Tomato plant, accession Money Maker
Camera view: horizontal (90 deg, fisheye); turntable rotation: 0 degrees
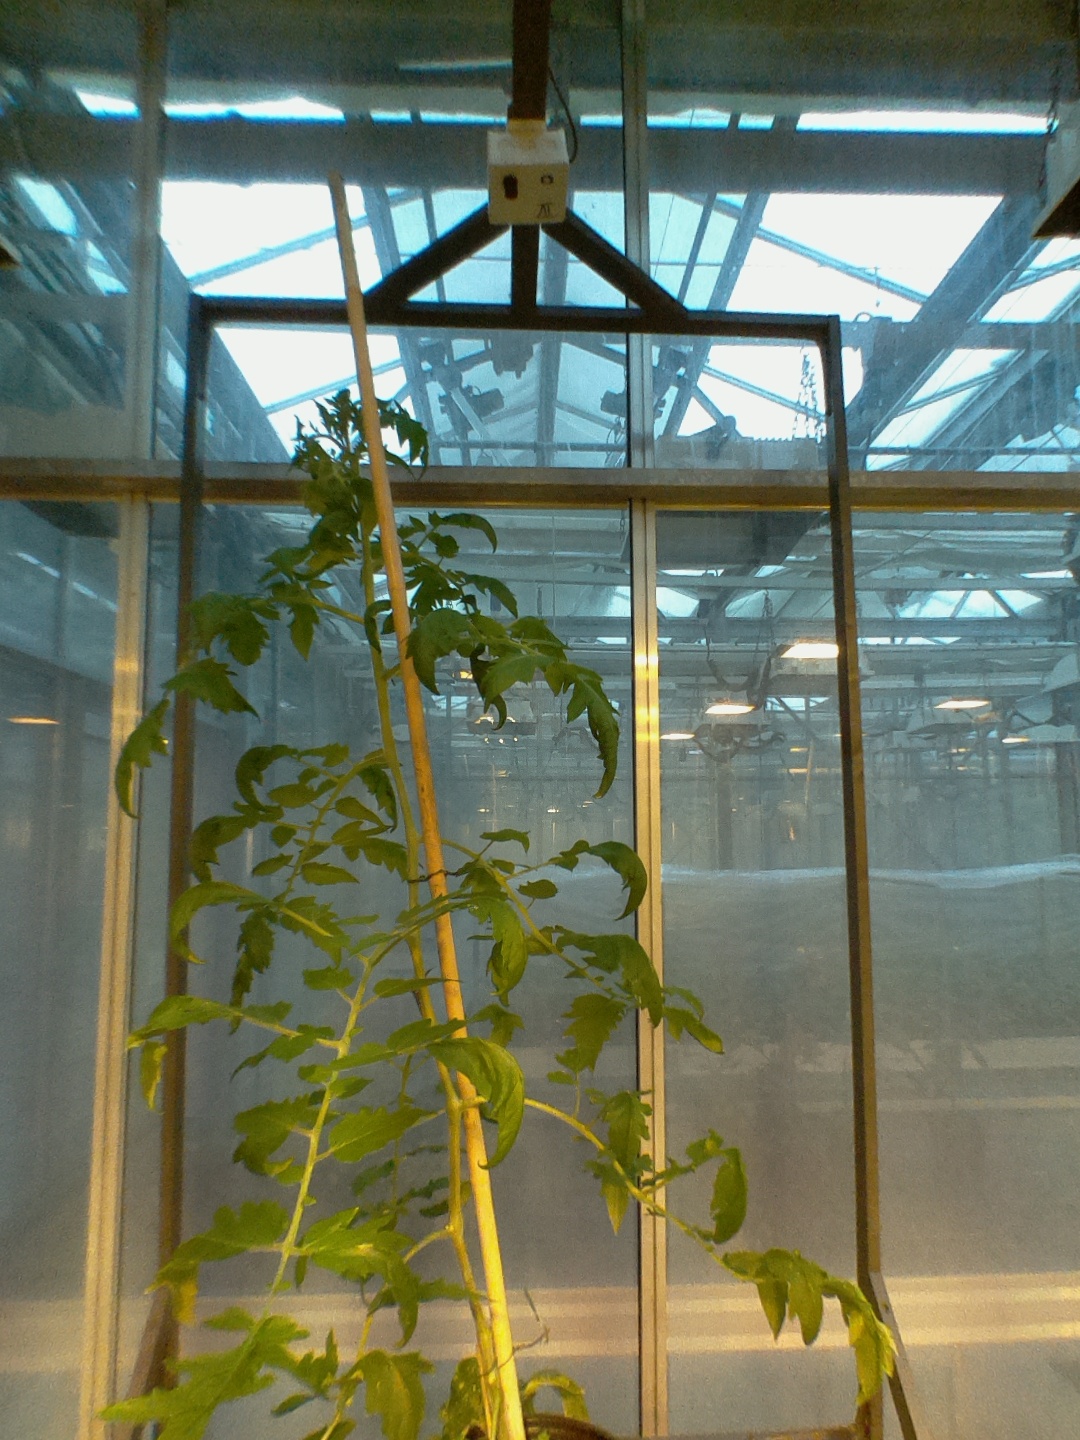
BBCH growth stage 66: Full flowering, 60%-70% of flowers open, more petals falling